Gaillard Island

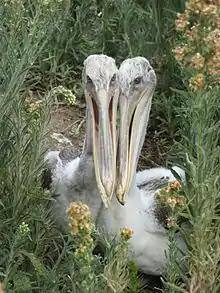
Juvenile brown pelicans hatched on Gaillard Island

Various birds were noted to be inhabiting the island by the time it was completed in 1981. In 1983 a biologist discovered four brown pelicans nesting on the island. This was the first sighting in Alabama since their decline due to hunting in the early 1900s. Pelican feathers, in that era, were used for women's hats. Further decline came in the 1940s due to the widespread use of the pesticide DDT. At that time, they were placed on both the Alabama and federal endangered species list. Partly due to increased nesting and propagation of the brown pelicans on Gaillard Island, the brown pelican was removed from the state's endangered species list in 1995, and in 2009, the brown pelican was removed from the federal endangered species list.